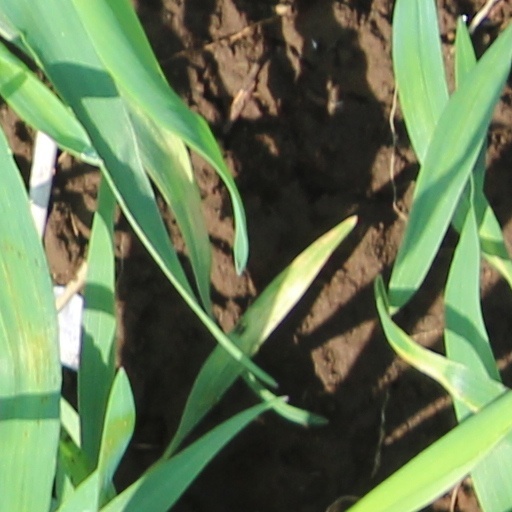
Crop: wheat